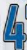
Number: 4